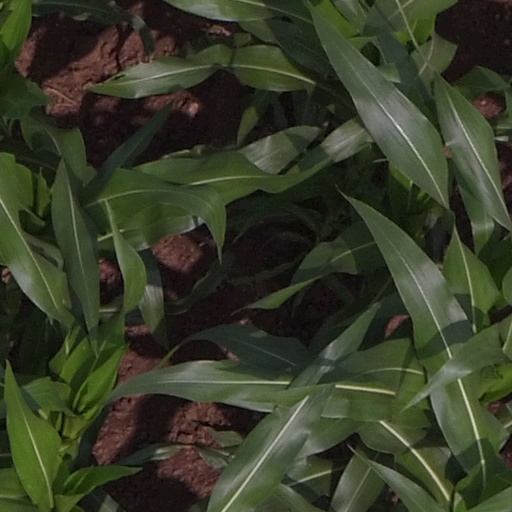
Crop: maize; corn